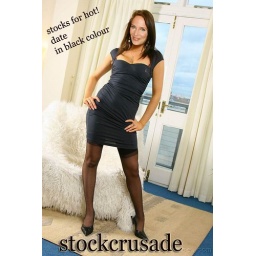
this is simone!!&amp;quot;from epica&amp;quot; with nice!!blue dress in black stockings!!